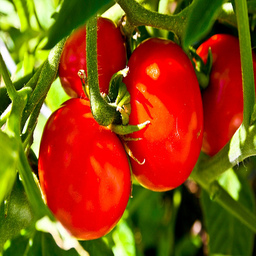
Label: Apple